Río Pilcomayo National Park

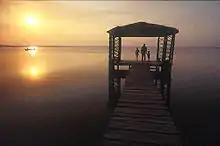
An observation platform overlooking Laguna Blanca.

The Pilcomayo River, after which the park is named, is the main watercourse of the area. During the wet season, the river and its tributaries flood the nearby areas, creating large swaths of interconnected lakes and marshes, most of which are temporary. The southern end of the park contains a larger lake called Laguna Blanca, which is a habitat for many waterfowl species and a resting point for migratory bird species coming from the Northern Hemisphere.